M60 machine gun

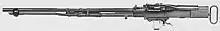
An M60E2 machine gun, intended for co-axial use. Note the gas tube extension and the lack of a pistol grip.

The M60E2 is used on armored fighting vehicles, such as the M48A5, later M60 Patton tanks and the K1 Type 88. It lacks many of the external components of the standard M60, including stock and grips. The M60E2 was electrically fired, but had a manual trigger as a backup, as well as a metal loop at the back for charging. The gas tube below the barrel was extended to the full length of the weapon to vent the gas outside the vehicle. This version achieved a mean time between failures of 1,669 during testing in the 1970s.